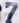
Number: 7